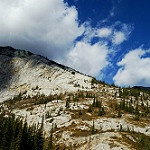
Label: mountain